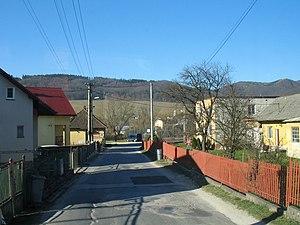
Kľače est une commune de la région de Žilina, en Slovaquie.